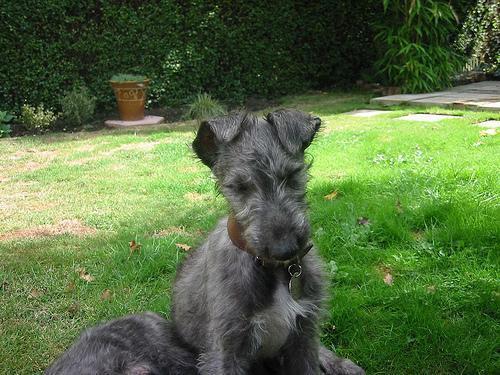
Scottish_deerhound